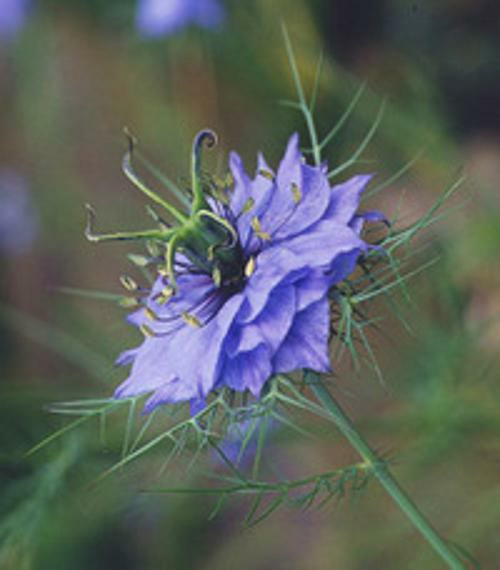
Flower: love in the mist